Independent Catholicism

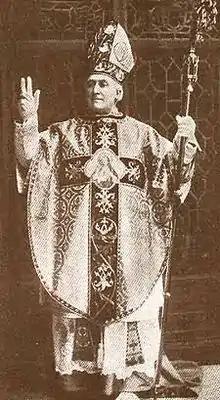
Bishop Arnold Harris Mathew (1852–1919)

In 1908, the movement that would become Independent Catholicism left continental Europe when Arnold Harris Mathew (1852–1919), a former Catholic priest, was consecrated in Great Britain by Archbishop Gerardus Gul (1847–1920) of the Old Catholic Church of the Netherlands. Mathew believed that Old Catholicism might provide a home for disaffected Anglican clergy who reacted to Pope Leo XIII's declaration that Anglican orders were null and void, and Gul incorrectly believed that Mathew had a significant following in the United Kingdom. Two years later, in 1910, Mathew consecrated two priests to the episcopate, without clear reasons and without consulting the Archbishop of Utrecht, and, in response to the ensuing protest, declared his autonomy from the Old Catholic Church. Mathew later consecrated several other bishops who spread through England and North America. Plummer writes that, as a result, "we begin to see the small, endlessly multiplying groups, with a high percentage of the membership in holy orders, which came to characterize the independent movement." From a historical perspective, one of Mathew's most important consecrations was of Frederick Samuel Willoughby, who in turn consecrated James Wedgwood, the co-founder in 1918 of the Liberal Catholic Church, an esoteric community closely aligned with the Theosophical Society and allowing complete freedom of belief.